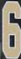
Number: 6